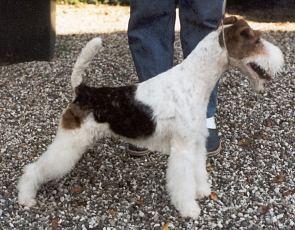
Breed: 226-n000057-wire_haired_fox_terrier